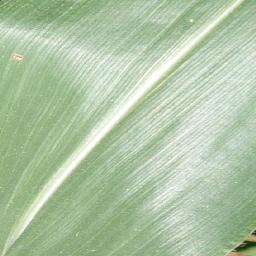
Label: Corn___healthy